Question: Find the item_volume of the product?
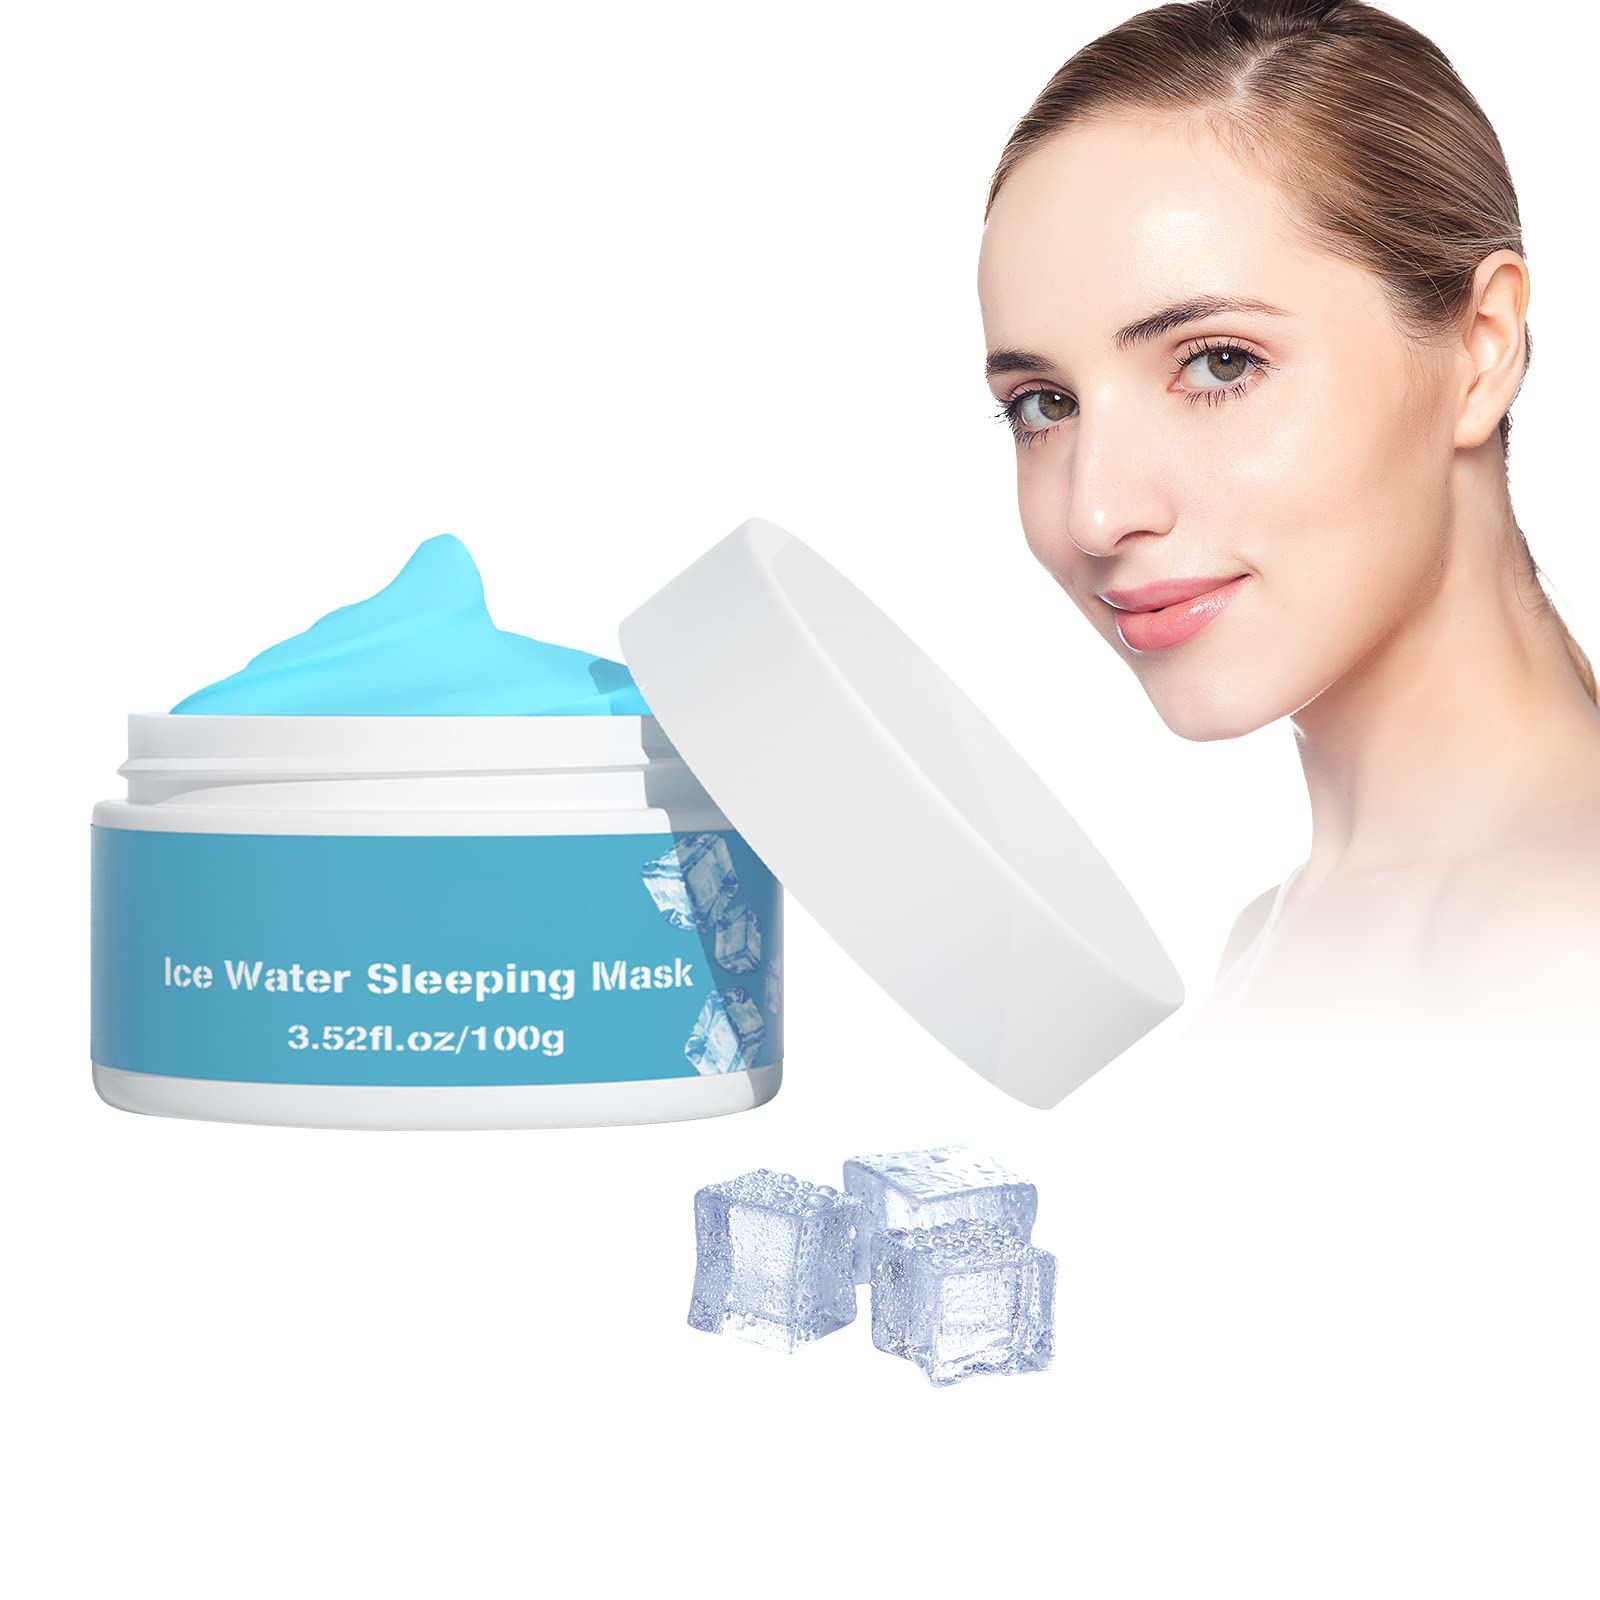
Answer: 3.52 fluid ounce